Aniceto Lacson

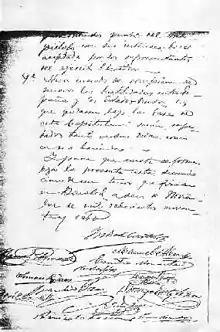
The last page of the "Acta de Capitulación" (Surrender Document).

Aniceto Lacson was a central figure in the Negros Revolution of 1898, leading the efforts that ultimately liberated Negros Island from Spanish rule. On November 3, 1898, Lacson, serving as the commander of the northern forces, organized a revolt alongside key leaders in Silay, including Juan Araneta, Leandro Locsin Sr., and Nicolás Gólez.